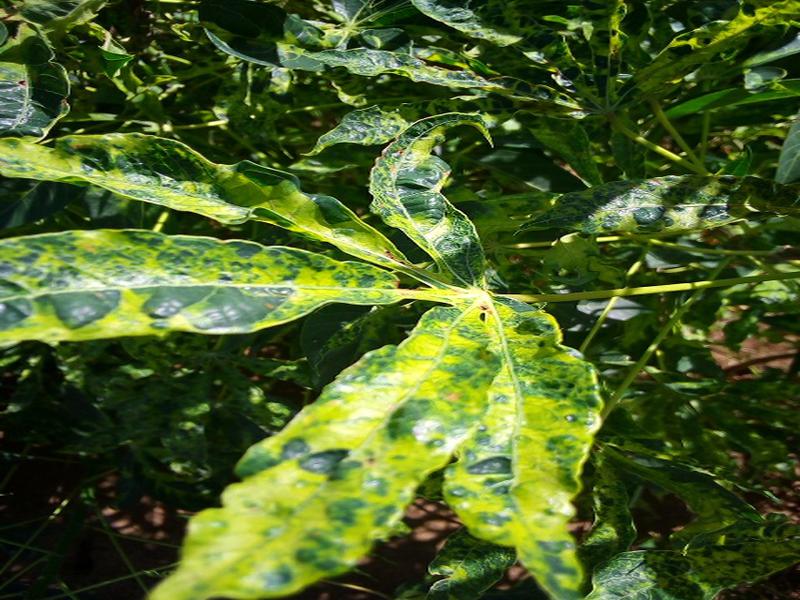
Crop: cassava
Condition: mosaic_disease